Coronation of the British monarch

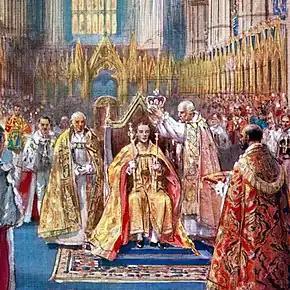
Crowning of King George VI in 1937, by Henry Charles Brewer

After the Communion service is interrupted, the anthem "Come, Holy Ghost" is recited, as a prelude to the act of anointing. After this anthem, the Archbishop recites a prayer in preparation for the anointing, which is based on the ancient prayer "Deus electorum fortitudo" also used in the anointing of French kings. After this prayer, the coronation anthem "Zadok the Priest" (by George Frederick Handel) is sung by the choir; meanwhile, the "crimson robe" is removed, and the sovereign proceeds to the Coronation Chair for the anointing, which has been set in a prominent position, wearing the "anointing gown". In 1953, the chair stood atop a dais of several steps. This mediaeval chair has a cavity in the base into which the Stone of Scone is fitted for the ceremony. Also known as the "Stone of Destiny", it was used for ancient Scottish coronations until brought to England by Edward I. It has been used for every coronation at Westminster Abbey since. Until 1996, the stone was kept with the chair in Westminster Abbey, but it was moved that year to Edinburgh Castle in Scotland, where it is displayed on the proviso that it be returned to Westminster Abbey for use at future coronations. It was announced by the First Minister in 2020 that the Stone will be relocated to Perth City Hall in 2024.